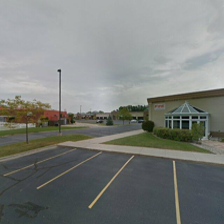
Label: streetView